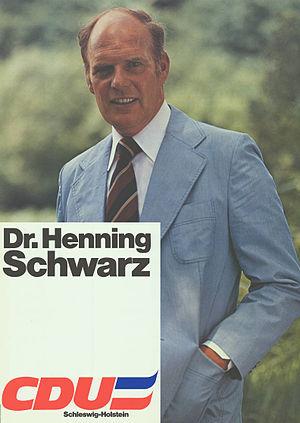
Henning Schwarz, né le 5 octobre 1928 à Bad Oldesloe et mort le 13 avril 1993 à Kiel, est un homme politique allemand membre de l'Union chrétienne-démocrate d'Allemagne.